Castell, Bavaria

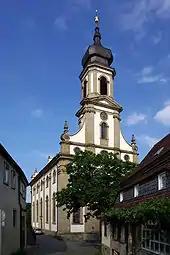
Church St. Johannes

In 1691, the Counts moved to the new "Schloss" at the foot of the hill and the old castle was relegated to a farm building. Later it was used as a source of building materials and, in 1818/19, Graf Friedrich Ludwig zu Castell-Castell had the previously treeless "Schlossberg" turned into an English landscape garden. The new castle is still today owned and inhabited by the prince of Castell-Castell.